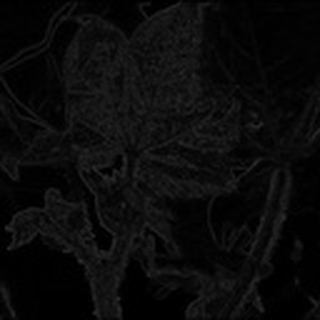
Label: cotton_aphids